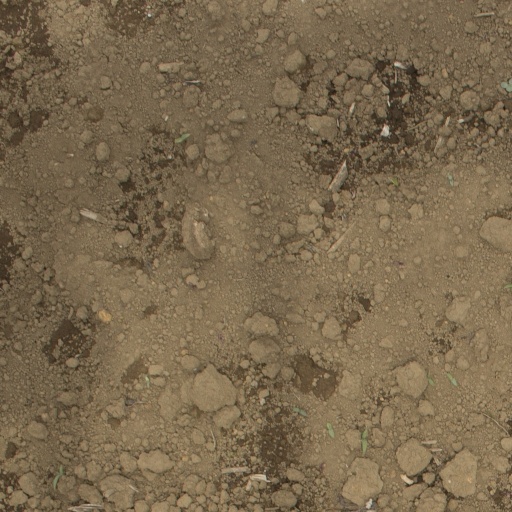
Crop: Jerusalem artichoke